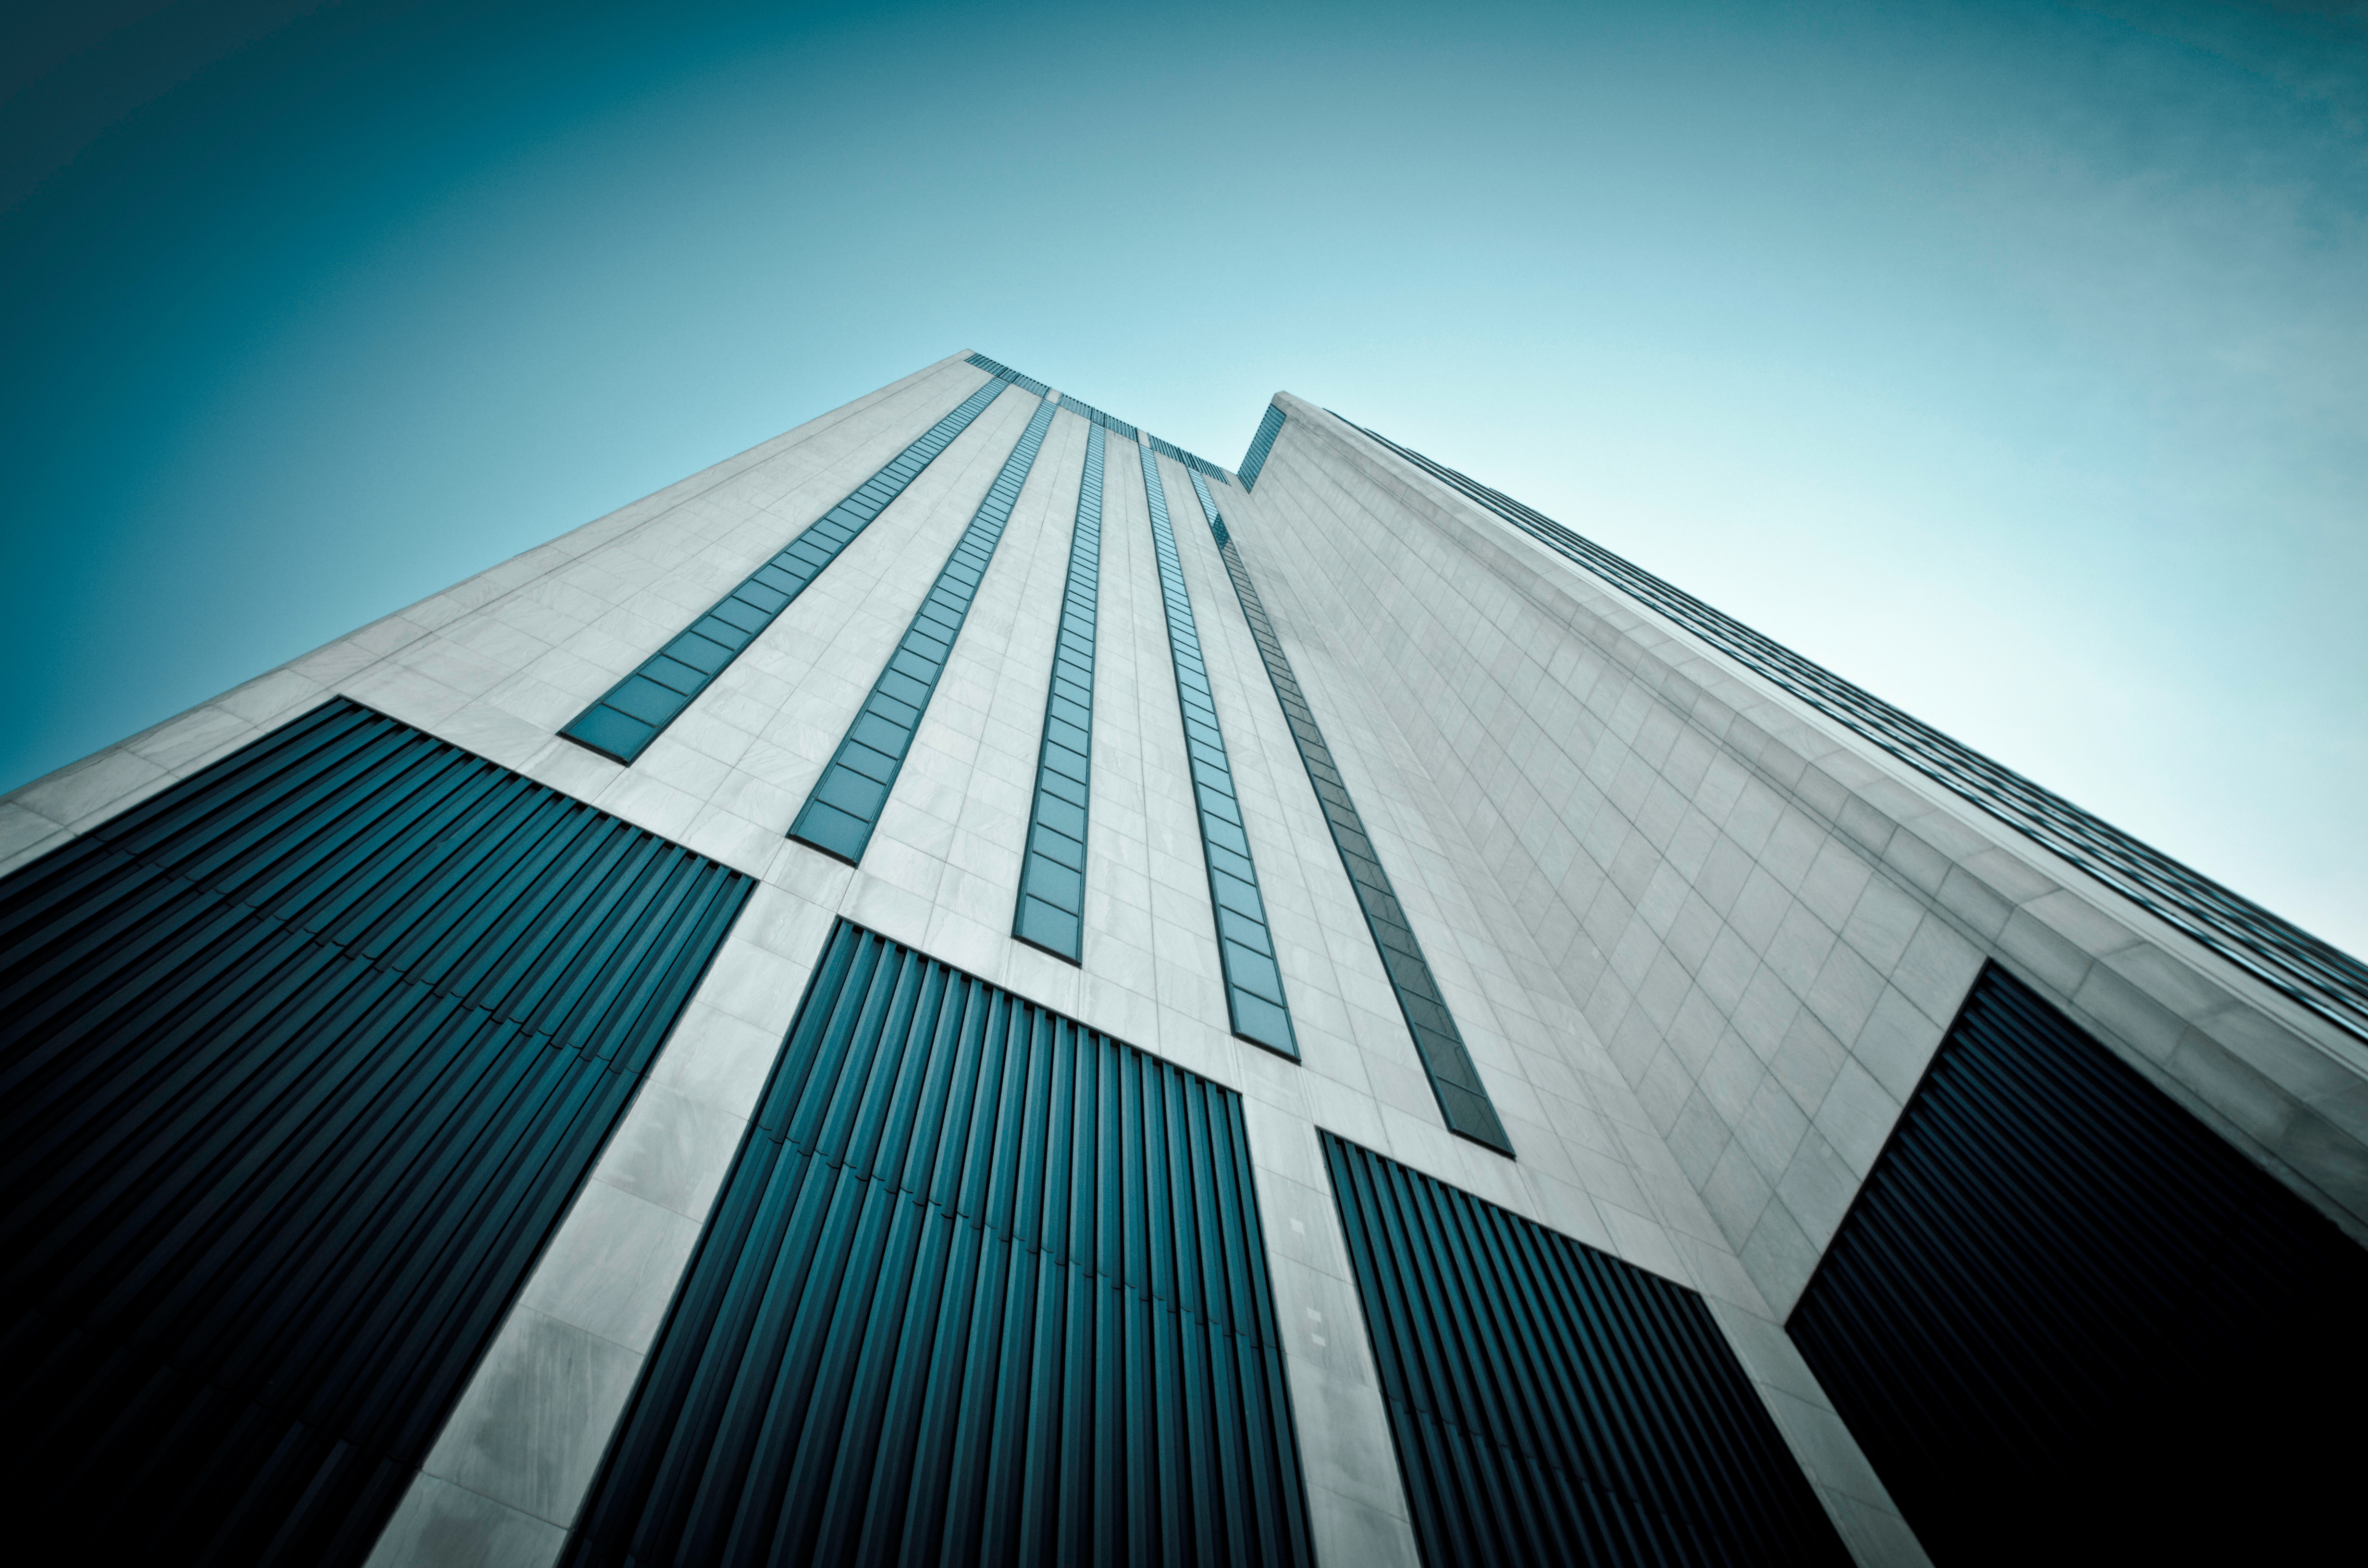
light, architecture, structure, sky, sunlight, building, skyscraper, line, reflection, landmark, facade, blue, modern, tower block, symmetry, shape, daylighting, atmosphere of earth